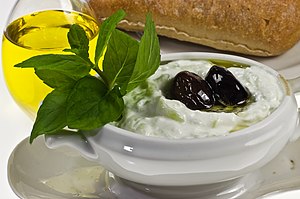
Tzatziki
Tzatziki med oliven
Tzatziki er en spise, som i Danmark mest er kendt under sit græske navn. Navnet går igen i tyrkisk i en anden stavemåde. Hverken rettens eller navnets oprindelse kan bestemmes med sikkerhed. Retten er vidt udbredt på Balkan, i Lilleasien og i Mellemøsten omkring den østlige del af Middelhavet.